1973 Paris Air Show Tu-144 crash

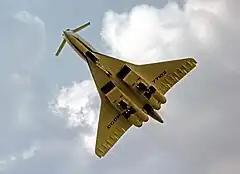
СССР-77102, the Tu-144S involved in the accident, seen at the 1973 Paris Air Show, the day before the accident

The aircraft involved was Tupolev Tu-144S СССР-77102, manufacturer's serial number 01–2, the second production Tu-144. It was first flown on 29 March 1972. This aircraft had been modified compared to the initial prototype to include landing gear that retracted into the nacelles and retractable canards. The pilot was Soviet test pilot Mikhail Vasilyevich Kozlov and the co-pilot was Valery M. Molchanov. Also on board were flight navigator G. N. Bazhenov; V. N. Benderov, deputy chief designer and engineer major-general; B. A. Pervukhin, senior engineer; and A. I. Dralin, flight engineer. The crash occurred in front of 250,000 spectators near the end of the Paris Air Show at Le Bourget airport, the world's largest air show and aerospace industry exhibition event.